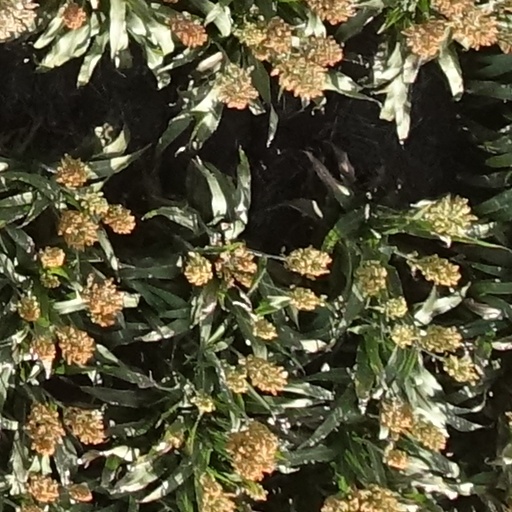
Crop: sorghum